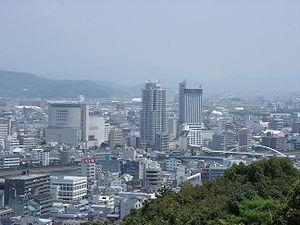
Kōchi est une ville japonaise, capitale de la préfecture de Kōchi, située dans le sud de l'île de Shikoku.